African Deans of Education Forum

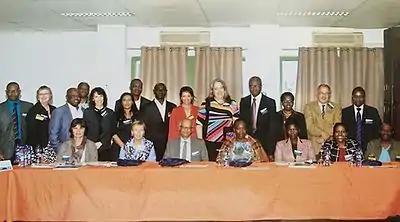
Delegates at the third ADEF meeting in Mauritius

The third meeting was held during the DETA 2015 Conference, July 2015, hosted by the Mauritius Institute of Education. The meeting was co-facilitated by Dr Oomandra Varma, Director of the Mauritius Institute of Education, and Prof Irma Eloff, Dean of the Faculty of Education, University of Pretoria.